José Miguel Gambra Gutiérrez

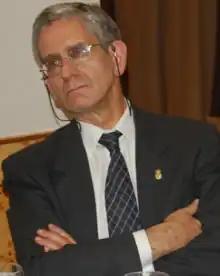

José Miguel Gambra Gutiérrez (born 1950) is a Spanish philosopher and politician. He is known mostly as the expert in logic and in the theory of predicates; since the 1980s he has been holding various teaching positions at Facultad de Filosofía of Universidad Complutense in Madrid. He is also recognized as a theorist of political and social science; Gambra advances the Traditionalist vision of state and society. In politics he adheres to the Carlist cause. In 2010-2021 he was leading one of two Traditionalist organisations in Spain, .